Angry Birds Star Wars II

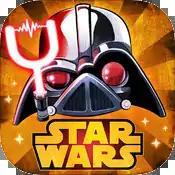
App icon

Angry Birds Star Wars II was a 2013 puzzle video game and a crossover between "Star Wars" and the "Angry Birds" series. It is the seventh "Angry Birds" game, developed by Rovio Entertainment, and is a prequel to "Angry Birds Star Wars", based on the "Star Wars" prequel trilogy as well as the television show "Star Wars Rebels". In the game, birds and pigs play the roles of characters from the "Star Wars" prequel trilogy. Characters from the original trilogy and the television show "Star Wars Rebels" also make appearances in the form of a bird or a pig.